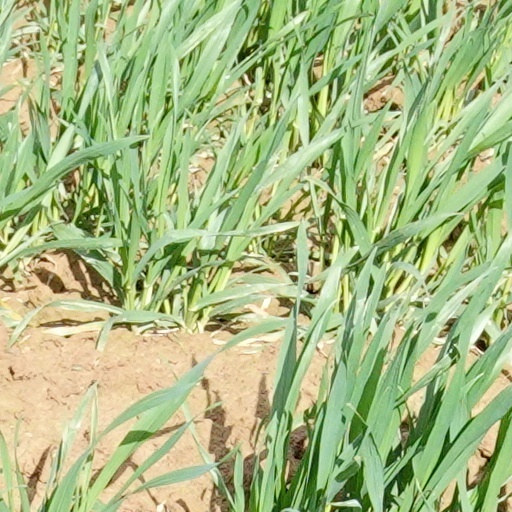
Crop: wheat